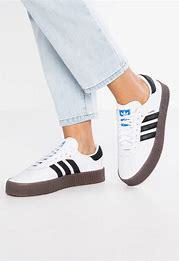
Brand: adidas
Model: originals Adidas Originals Sambarose